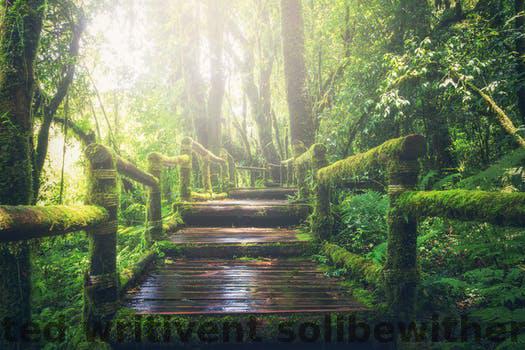
Label: Watermark